Air traffic control

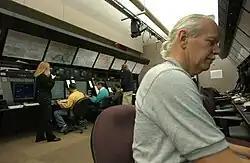
The training department at the Washington Air Route Traffic Control Center, Leesburg, Virginia, United States

In the U.S., TRACONs are additionally designated by a three-digit alphanumeric code. For example, the Chicago TRACON is designated C90.